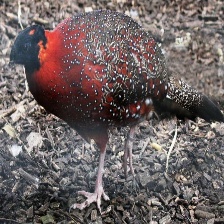
Species: SATYR TRAGOPAN
Scientific name: TRAGOPAN SATYRA